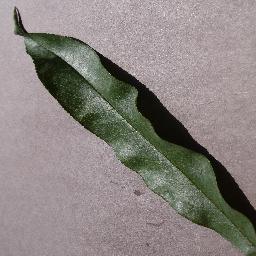
Label: Peach___healthy